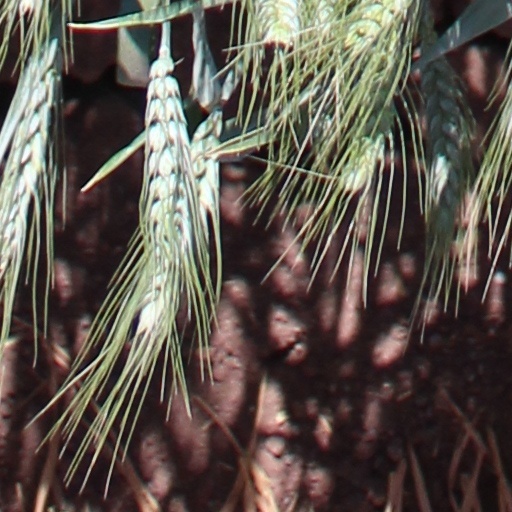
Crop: wheat